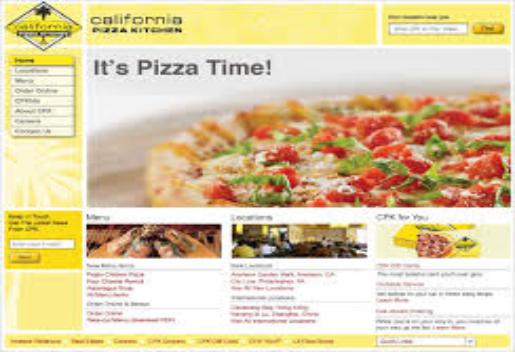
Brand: California Pizza Kitchen
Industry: Food